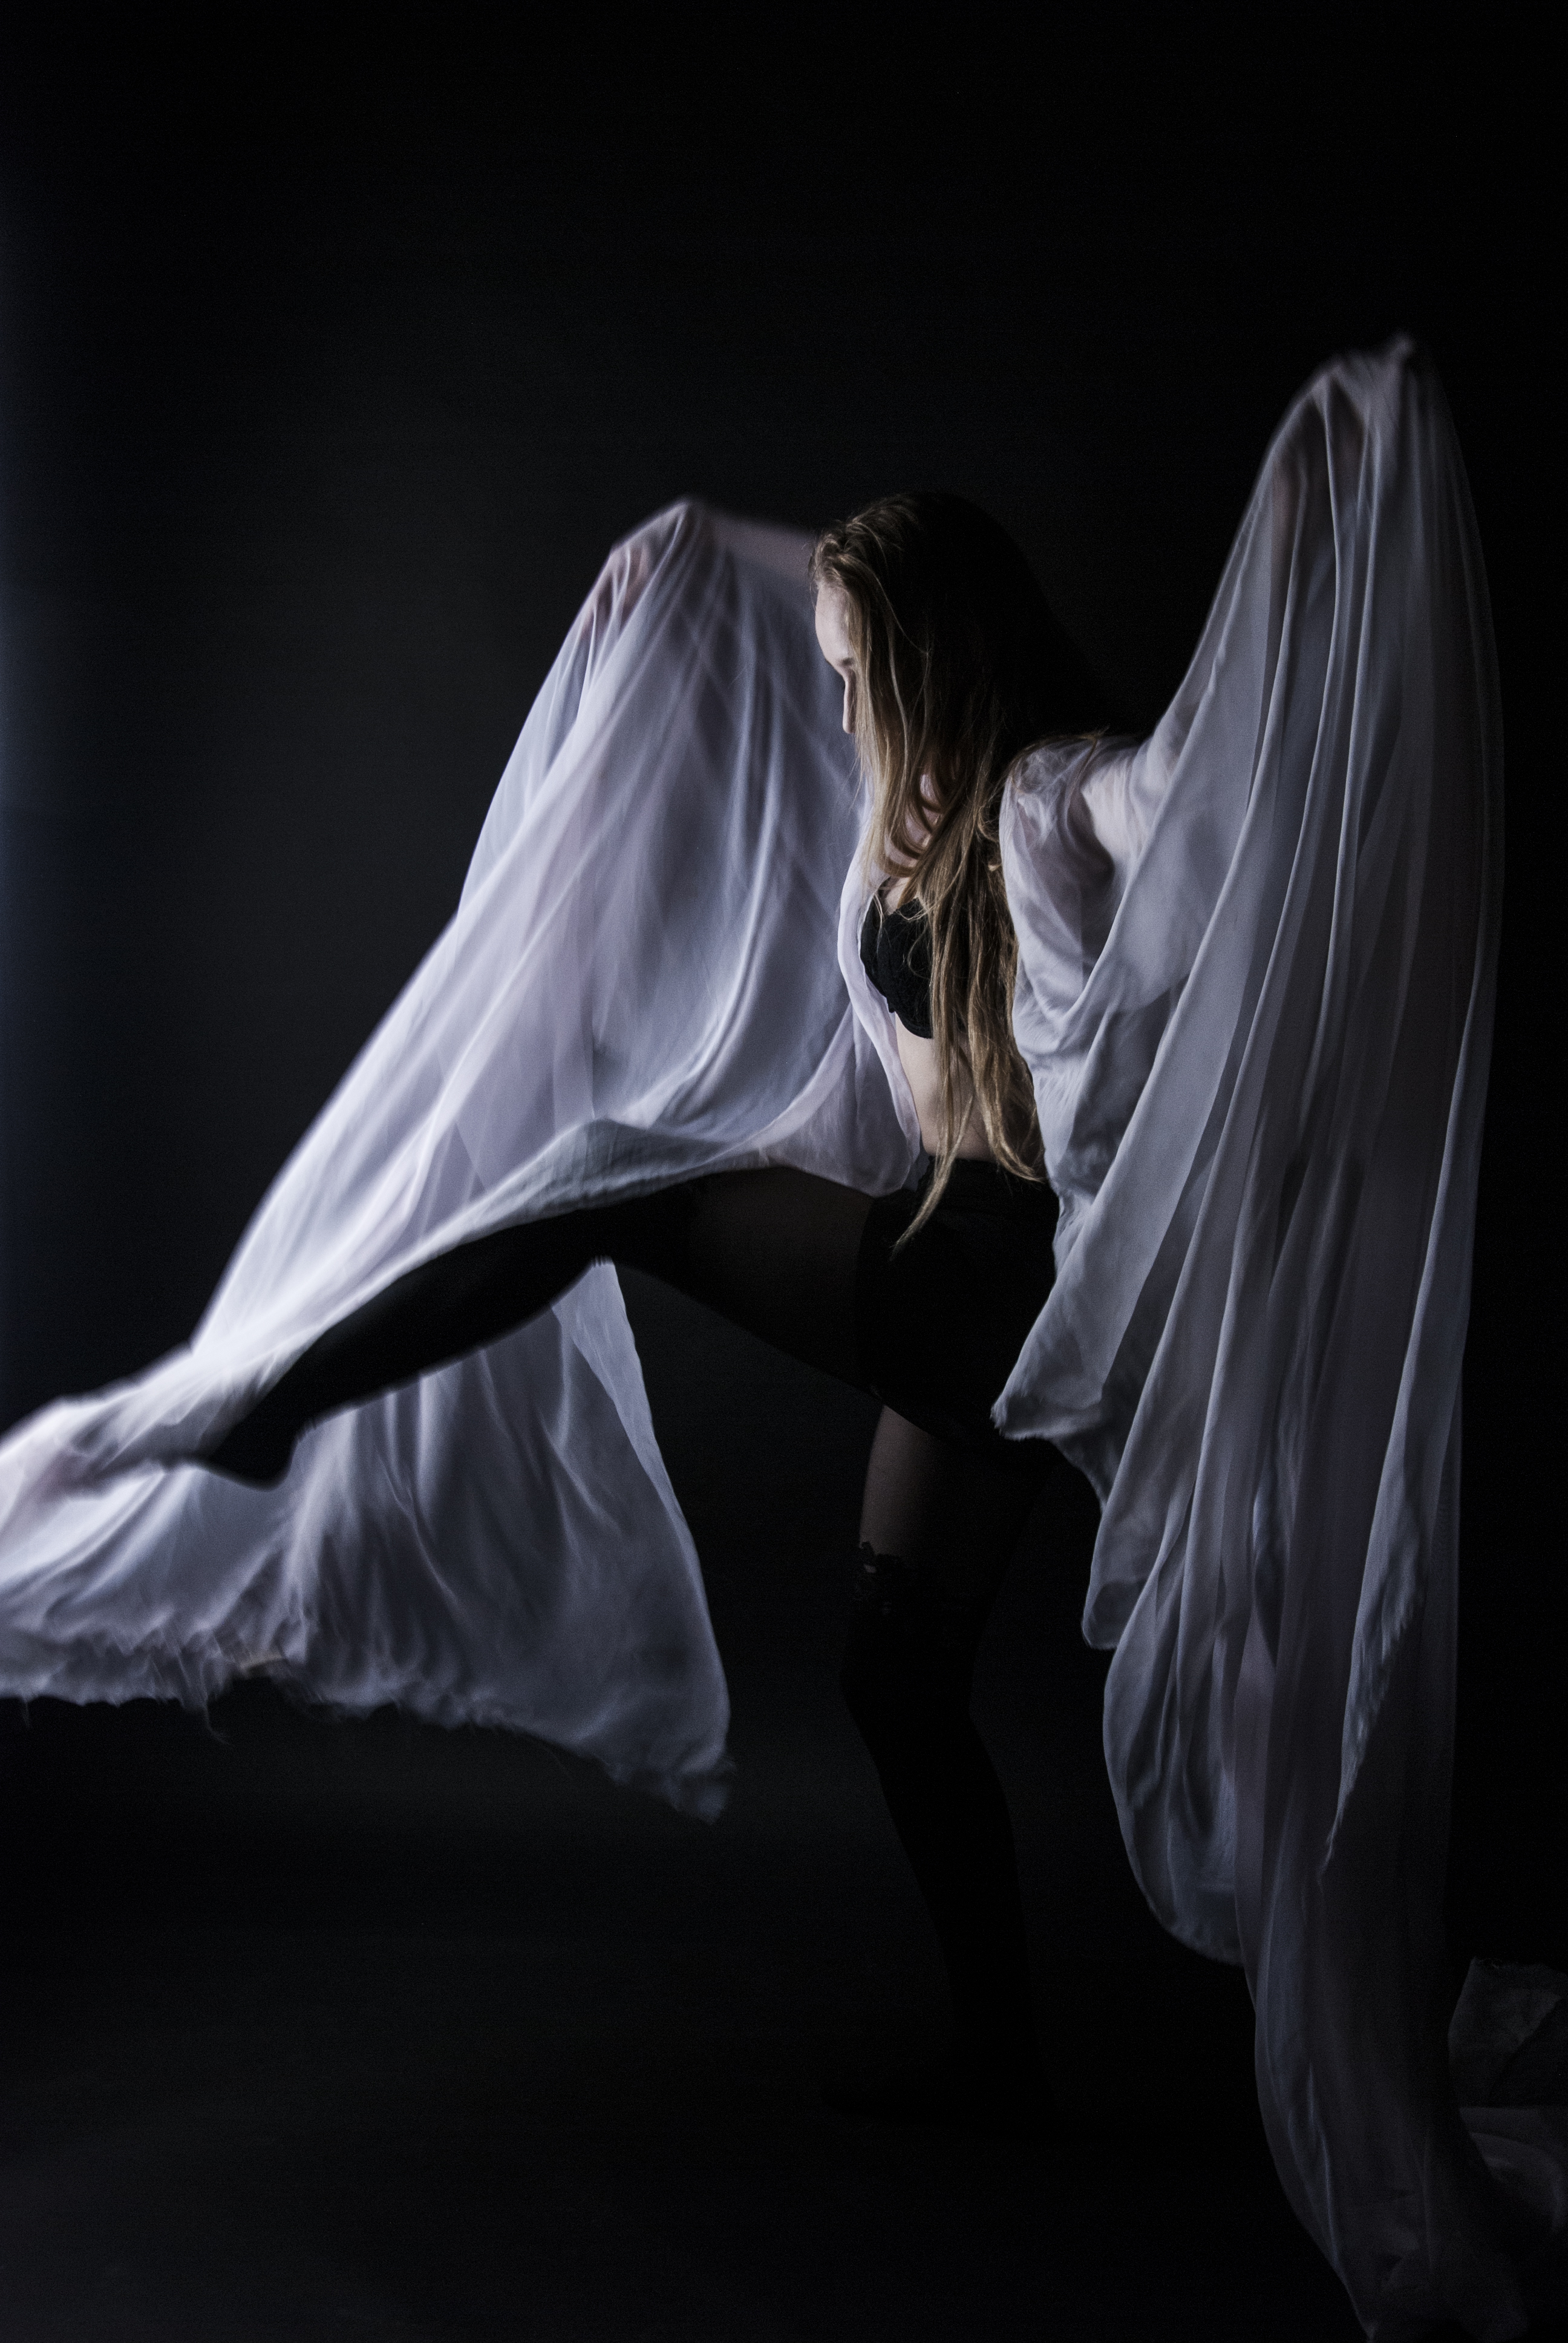
girl, art, beautiful, hot, russian, white, black, darkness, beauty, light, photography, modern dance, concert dance, black and white, dancer, computer wallpaper, flash photography, midnight, stock photography